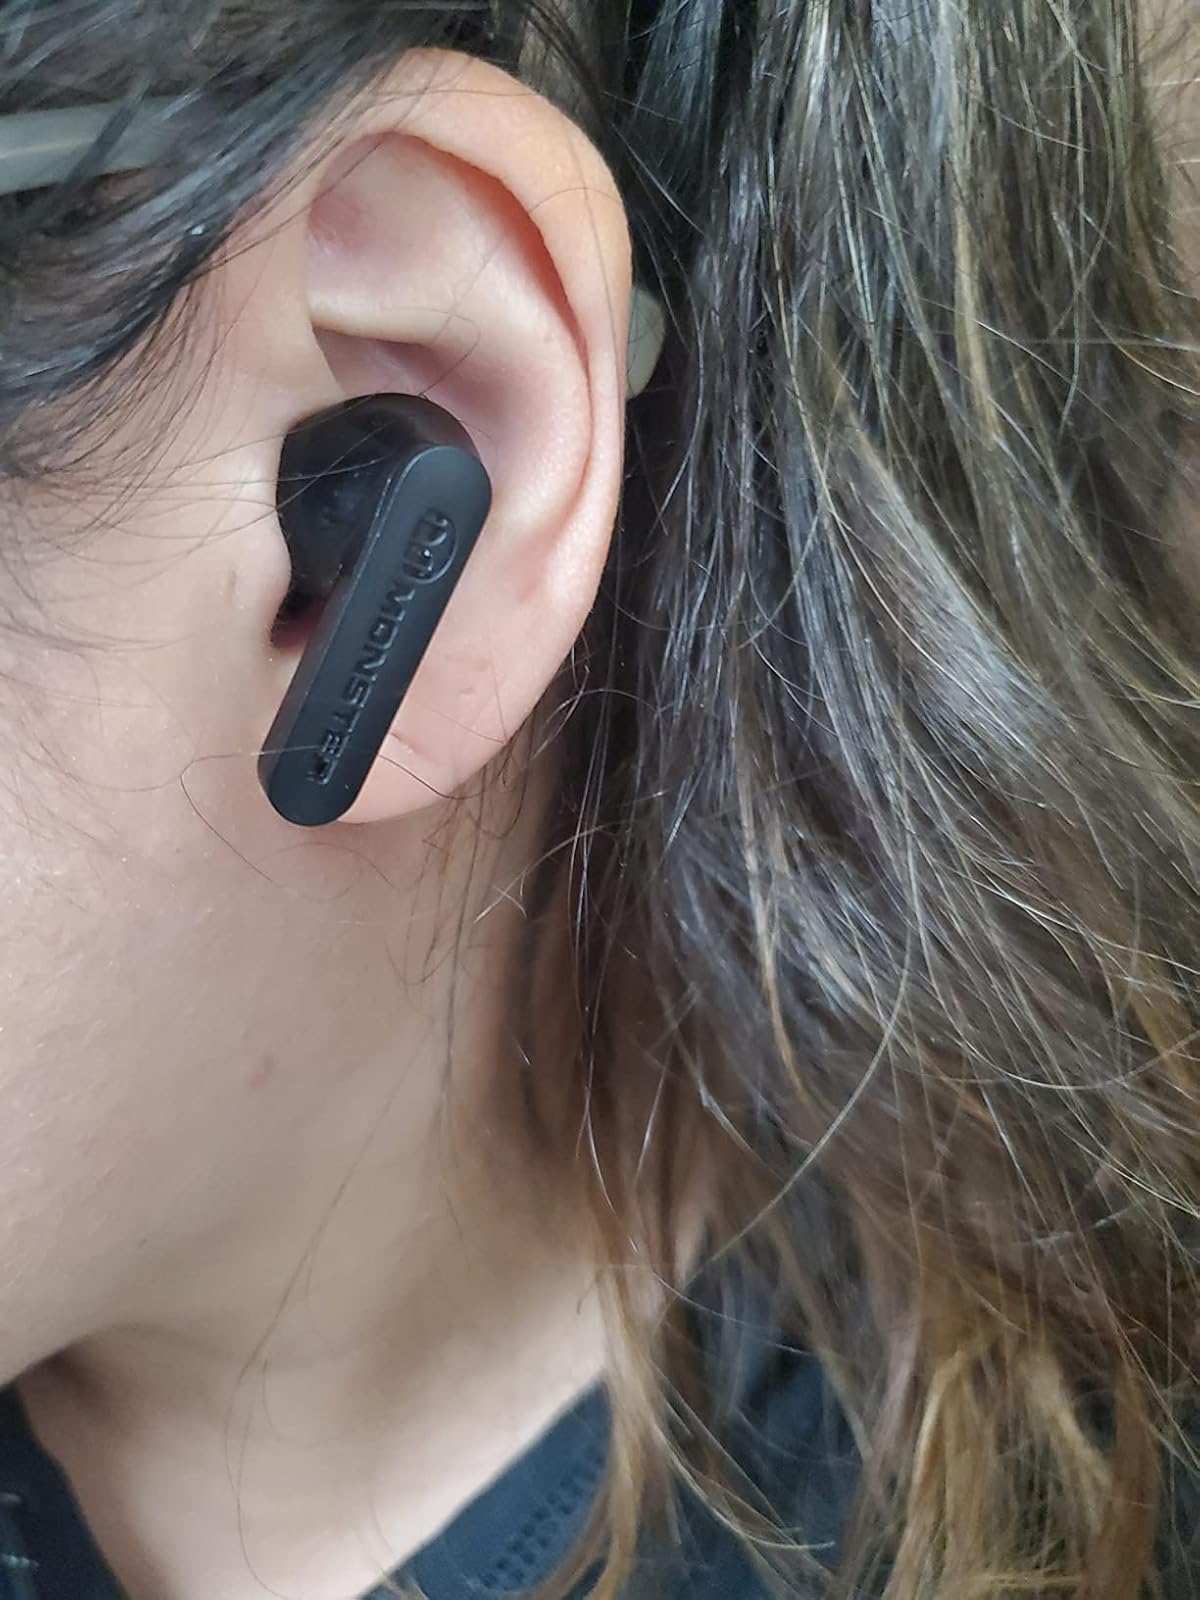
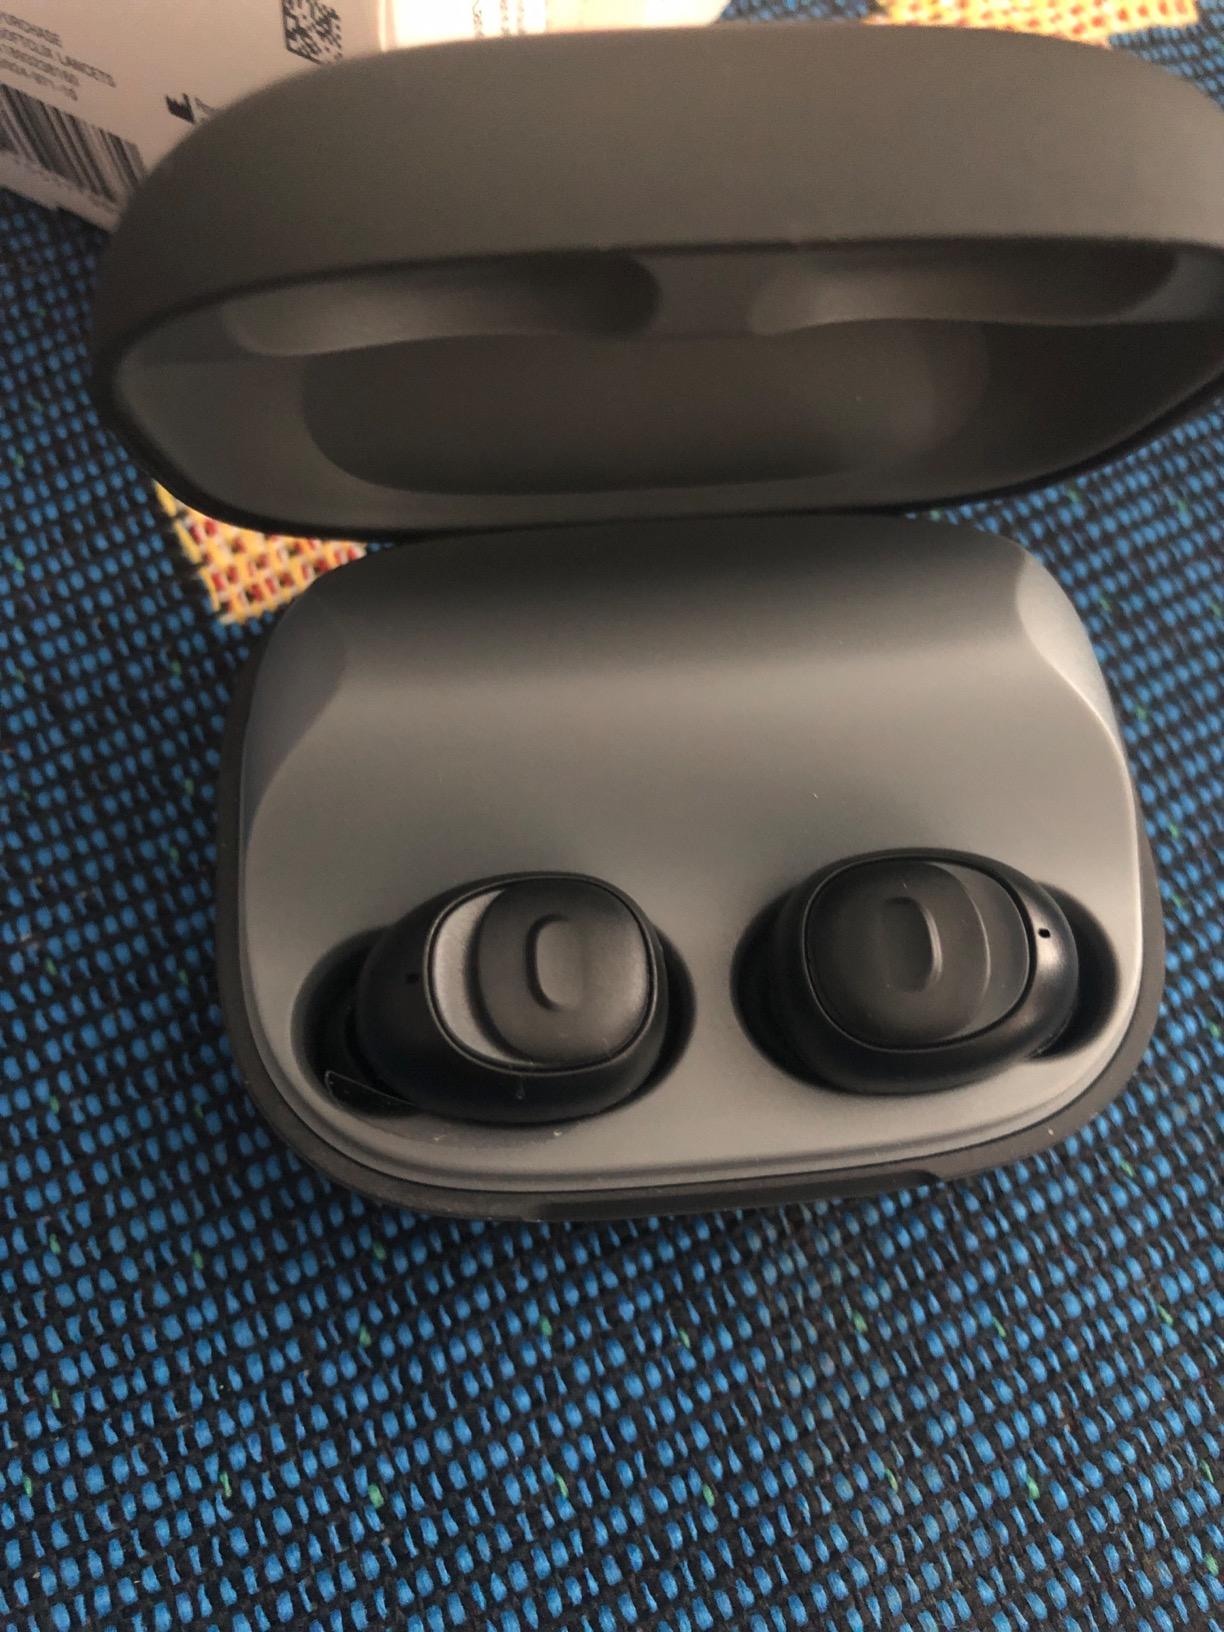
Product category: earbuds
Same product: no